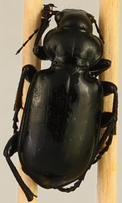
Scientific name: Calosoma affine
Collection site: Konza Prairie Agroecosystem NEON (KONA), plot KONA_007